Stictia

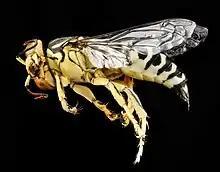
"Stictia signata" female lateral view

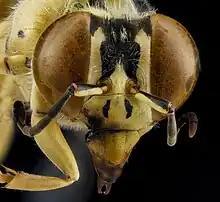
"Stictia signata" female head

Stictia is a largely neotropical genus of large, often brightly colored predatory sand wasps, consisting of about 30 species.